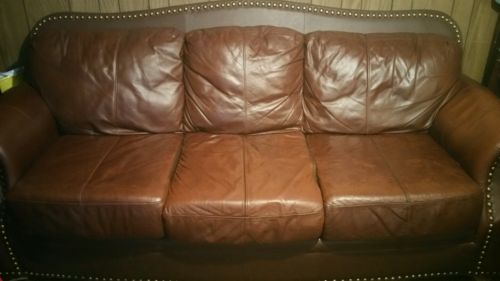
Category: sofa